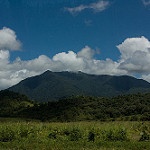
Scene: Outdoor